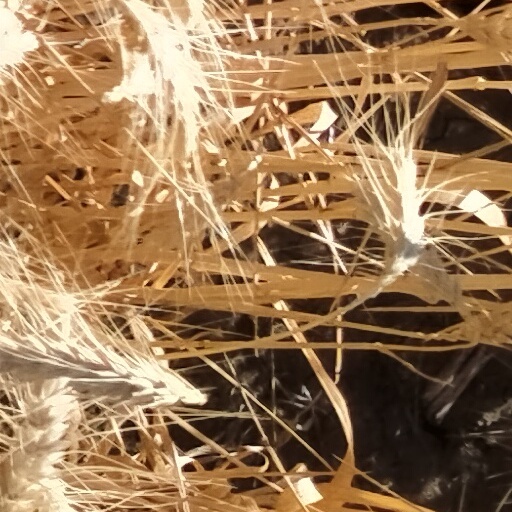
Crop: wheat